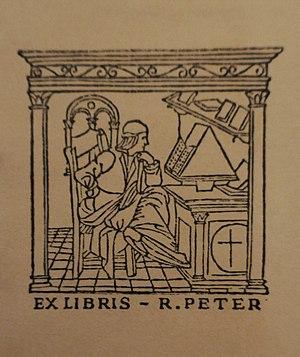
Ex-Libris de Rodolphe Peter, pasteur et professeur de théologie à Strasbourg.
Rodolphe Peter, né à Mulhouse le 9 février 1916 et mort à Strasbourg le 4 décembre 1987, est un pasteur, professeur à la faculté de théologie protestante de Strasbourg, historien et bibliophile français. Il est très engagé dans la vie de l'Église de la Confession d'Augsbourg d'Alsace et de Lorraine, y exerçant des responsabilités de directeur du séminaire protestant, membre du Consistoire supérieur, puis du Directoire de cette Église. Il est l'auteur d'ouvrages et articles portant notamment sur les Réformateurs Martin Bucer et Jean Calvin.